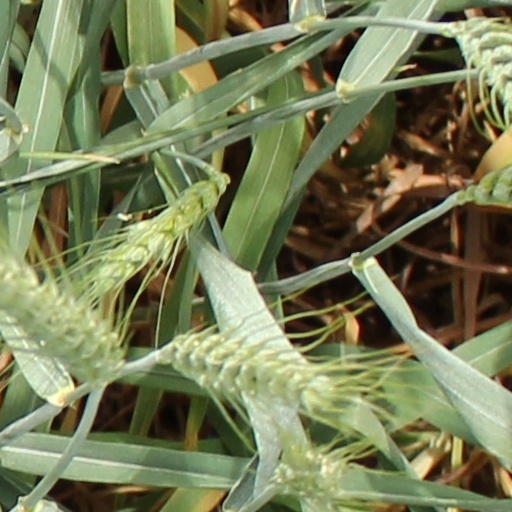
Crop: wheat